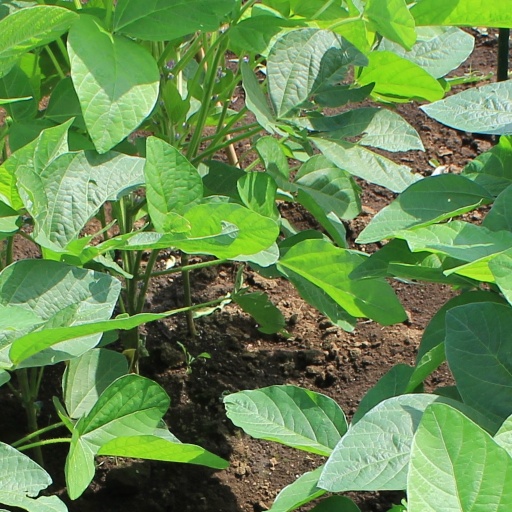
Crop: soybean